Fanefin

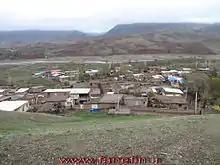

Fanefin (also Romanized as Fānefīn) is a village in Rudbar-e Mohammad-e Zamani Rural District, Alamut-e Gharbi District, Qazvin County, Qazvin Province, Iran. At the 2006 census, its population was 141, in 45 families.